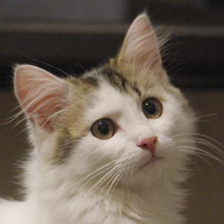
Label: animals